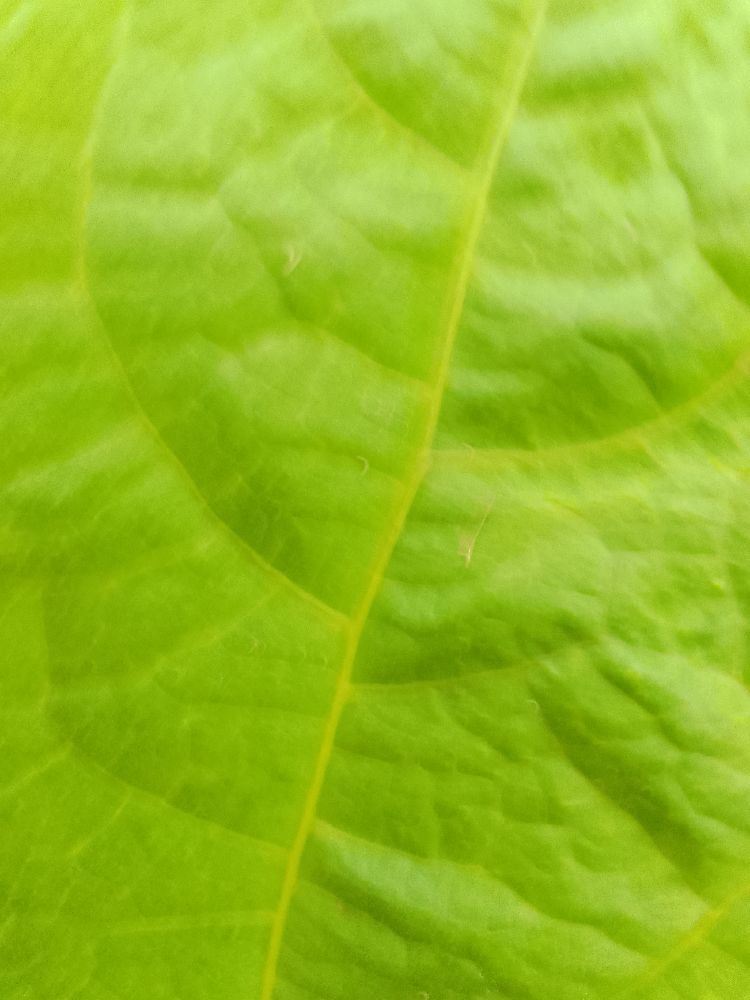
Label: healthy